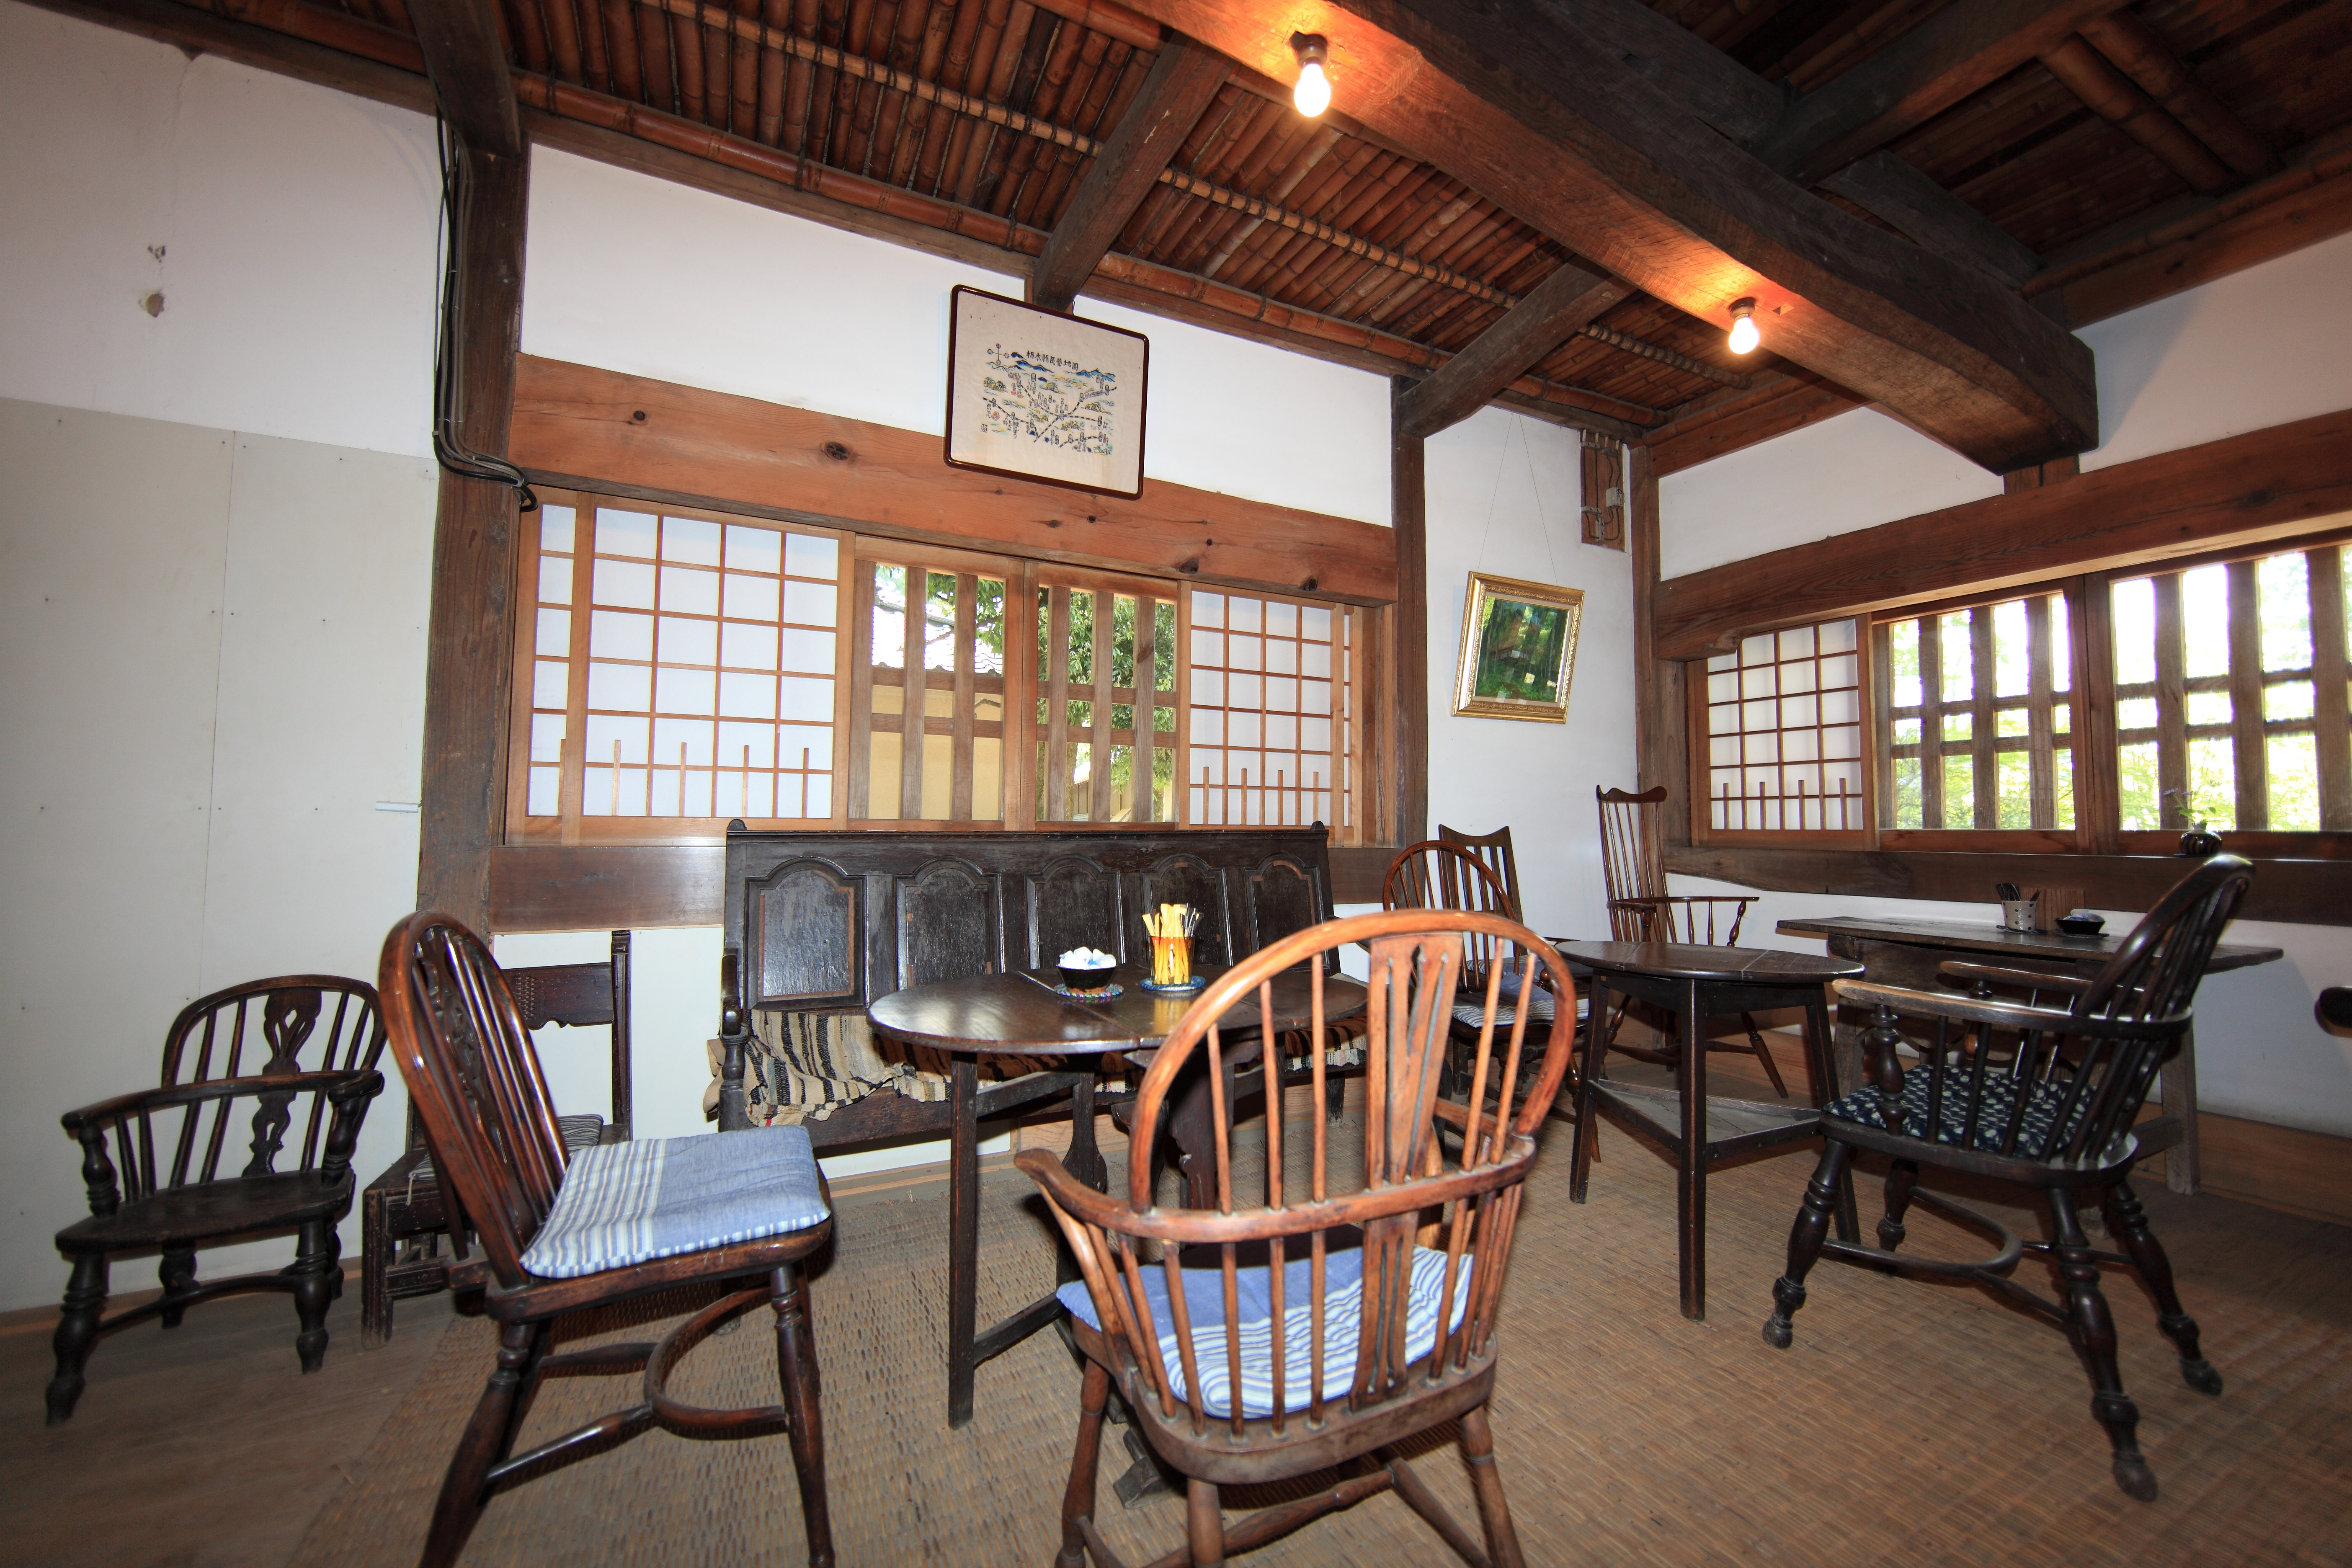
wood, villa, house, interior, building, restaurant, home, high, museum, cottage, property, living room, room, interior design, design, japanese, resort, farmhouse, tochigi, 5d, style, hires, estate, markii, traditional, hi, res, resolution, sankokan, mashikomachi, hagagun, real estate, dining room